Steamboat

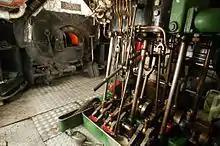
Sissons triple-expansion steam engine and coal-fired Scotch boiler, as installed in SL "Nuneham"

Sternwheelers were an instrumental transportation technology in the development of Western Canada. They were used on most of the navigable waterways of Manitoba, Saskatchewan, Alberta, BC (British Columbia) and the Yukon at one time or another, generally being supplanted by the expansion of railroads and roads. In the more mountainous and remote areas of the Yukon and BC, working sternwheelers lived on well into the 20th century.